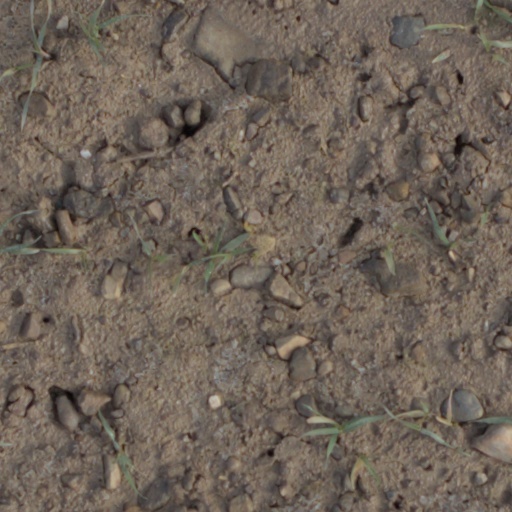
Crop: wheat